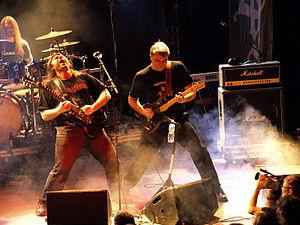
Dan Swanö est un producteur, chanteur, guitariste, batteur et clavieriste suédois, particulièrement influent dans les communautés metal underground.